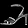
Label: Sandal